Harrow, London

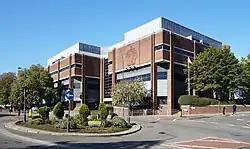
Harrow Crown Court

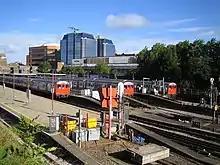
Underground trains at the platforms of Harrow-on-the-Hill station.

Central Harrow forms a commercial hub in the north-west of Greater London, with many retail outlets and commercial offices, and increasingly residential apartments in more recent regeneration schemes. Harrow is classified as one of 13 metropolitan centres in the London Plan.